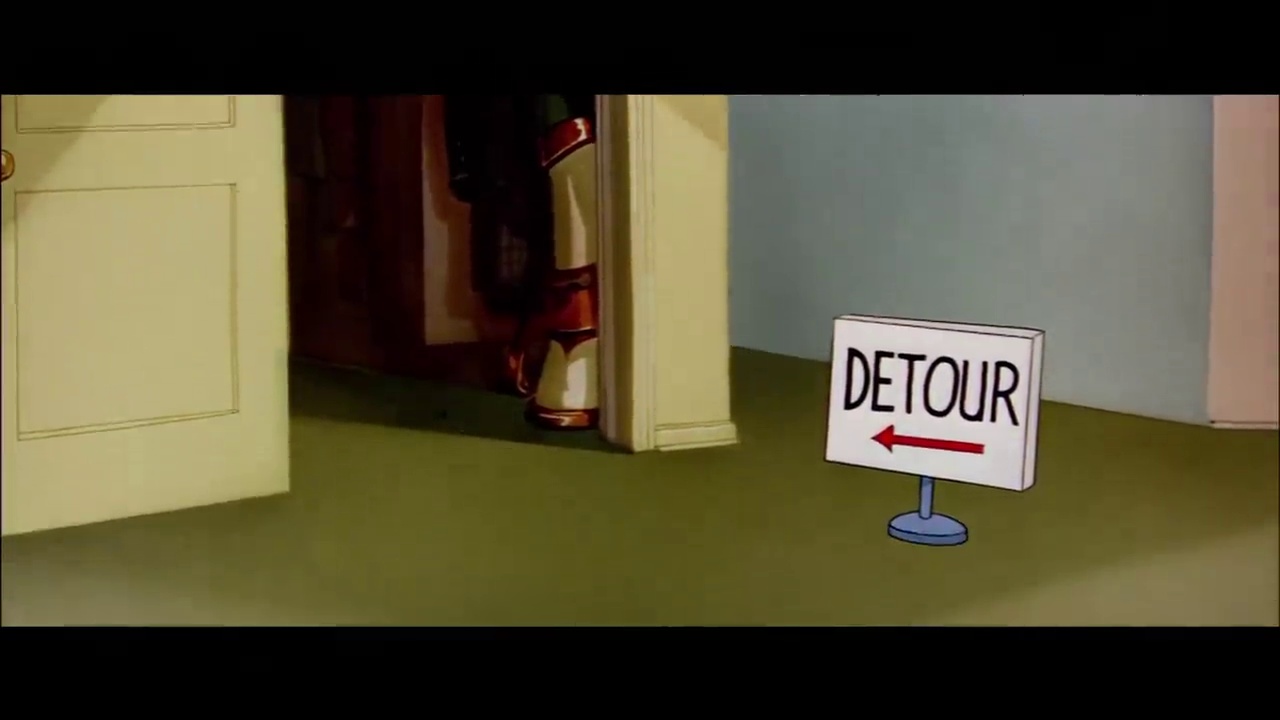
Portrait style: Cartoon Portrait